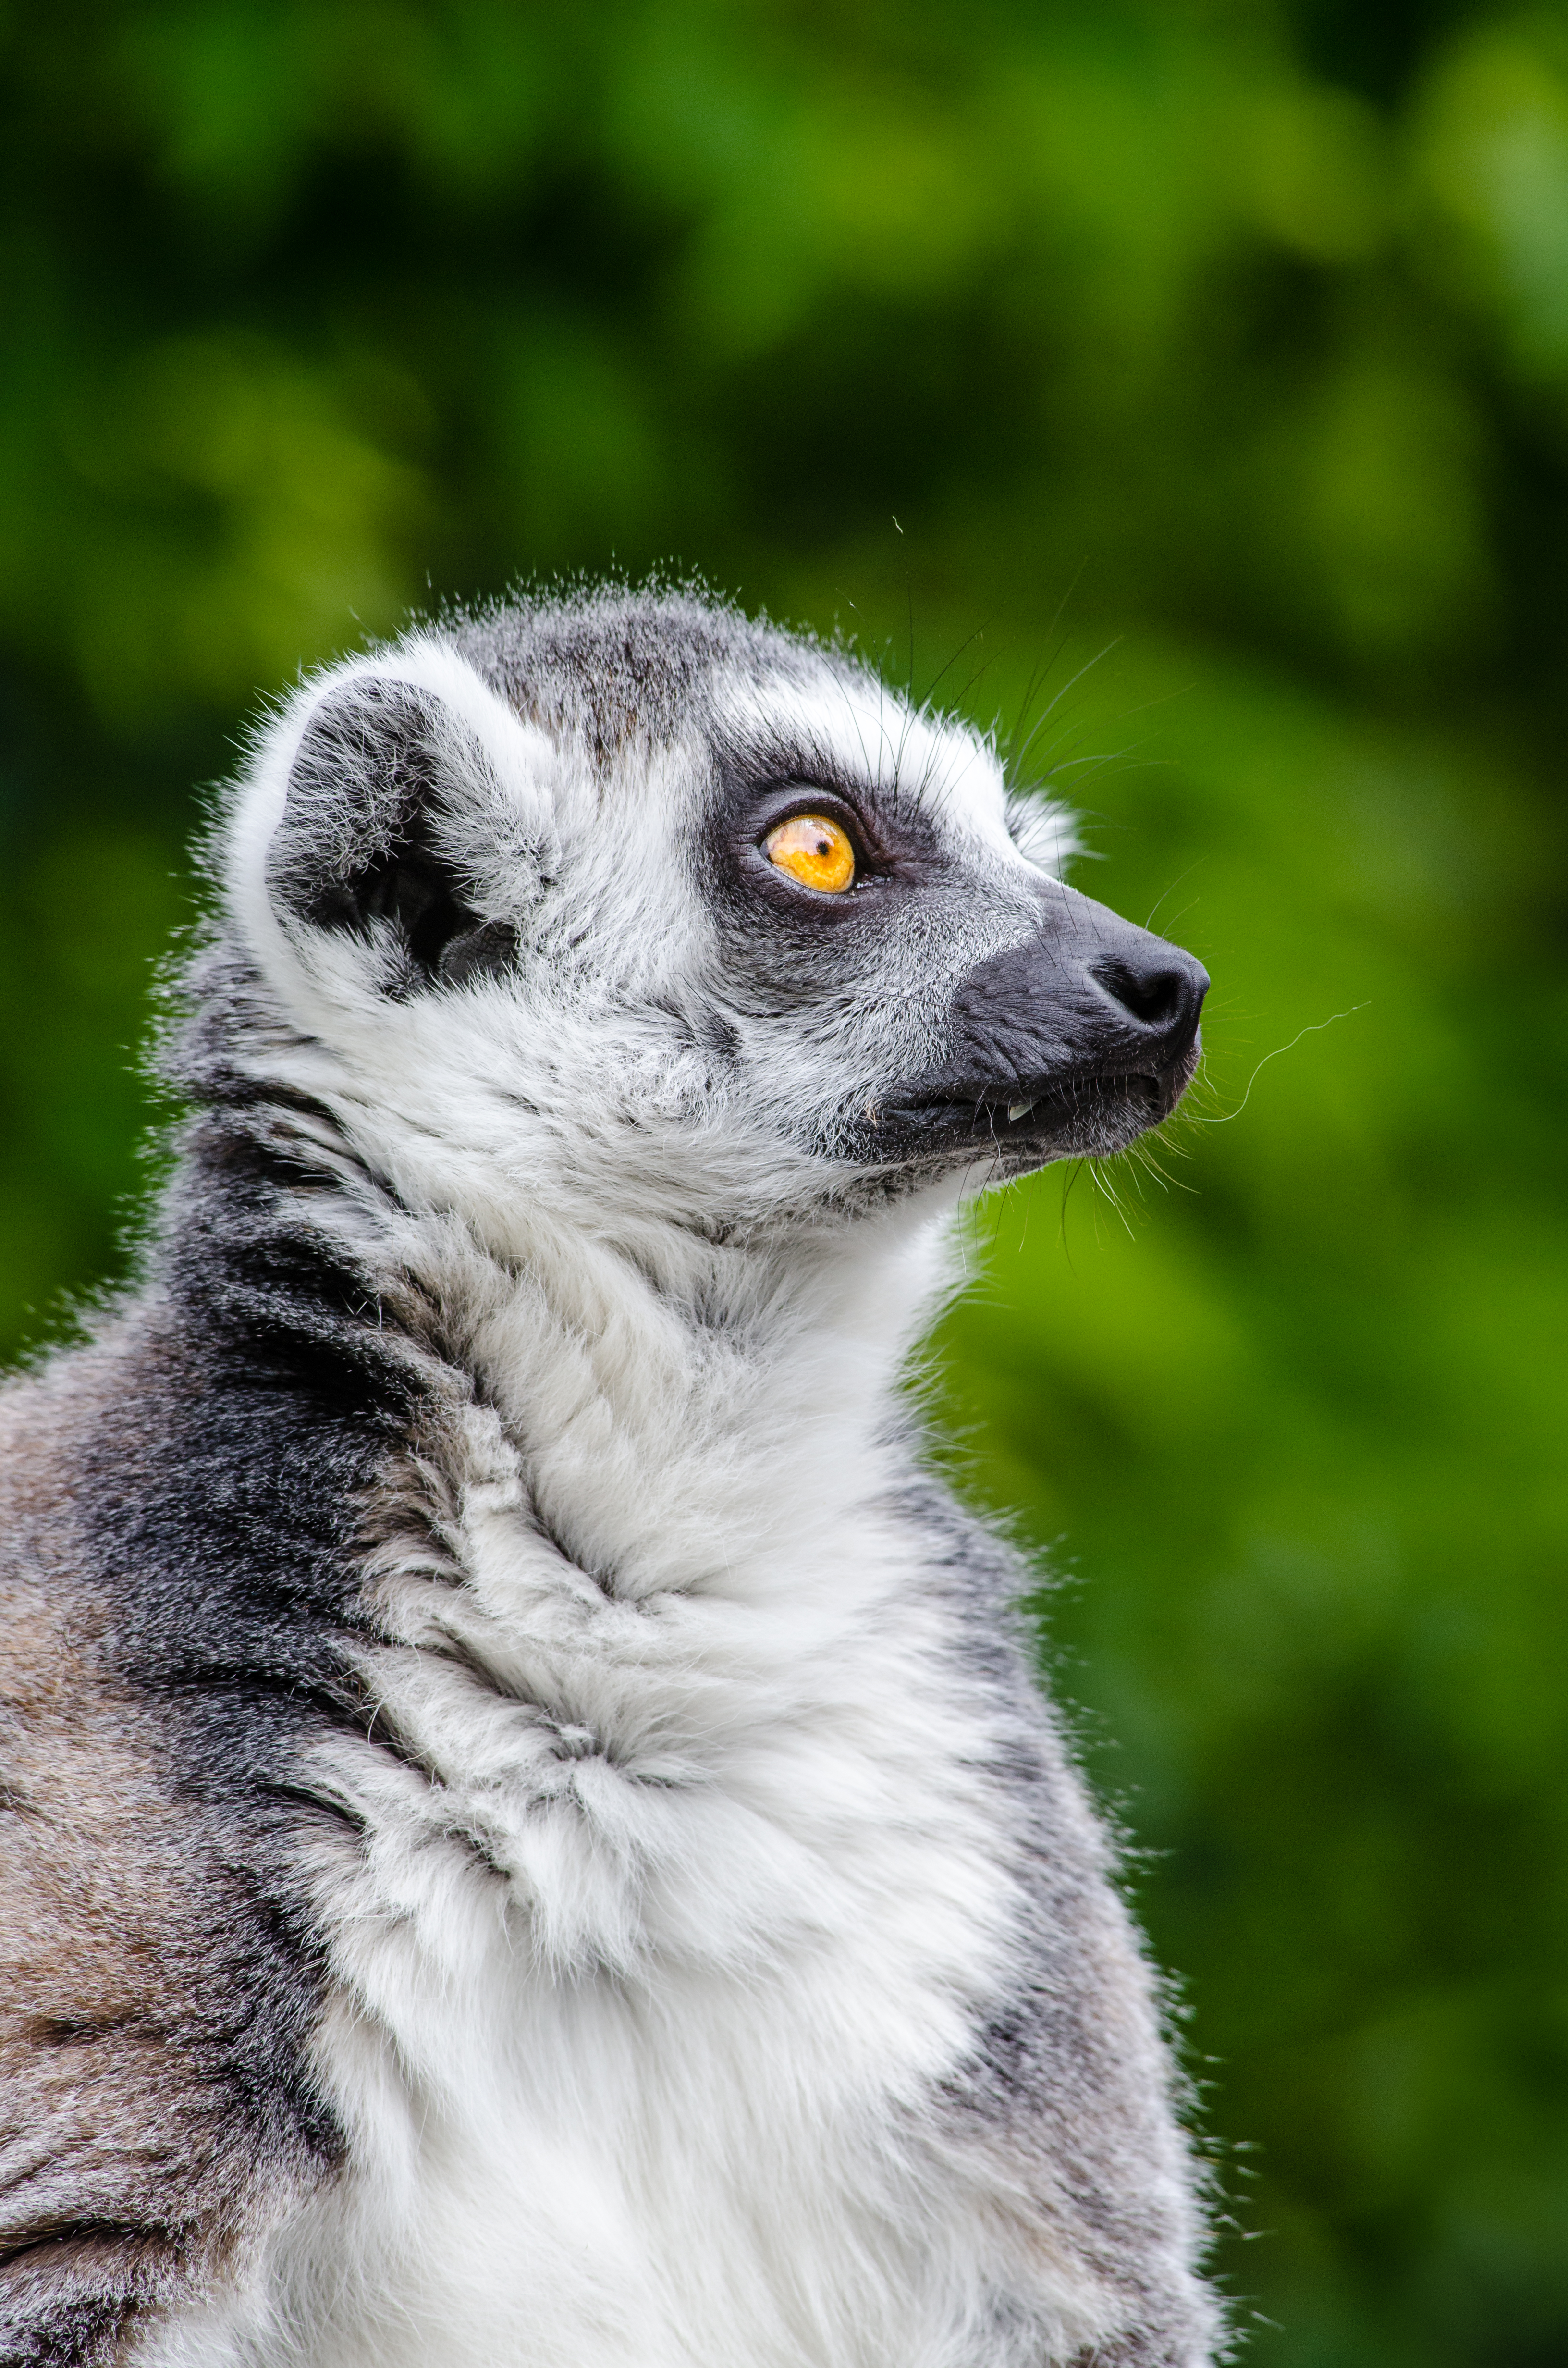
tree, bokeh, ring, feet, animal, cute, wildlife, zoo, fur, mammal, nikon, fauna, primate, close up, eyes, whiskers, hands, animals, madagascar, vertebrate, tier, ss, fell, augen, baum, adorable, lemur, d7000, niedlich, tailed, catta, katta, tierpart, hnde, fse, madagaskar, 300mm, meerkat